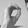
ASL letter: O